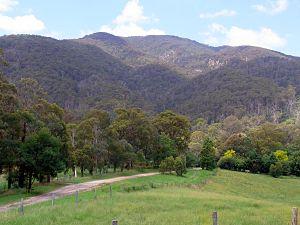
Le parc national Biamanga est un parc national situé en Nouvelle-Galles du Sud en Australie à 307 km au sud-ouest de Sydney. Le parc partage ses limites avec la réserve naturelle de Bermaguee.